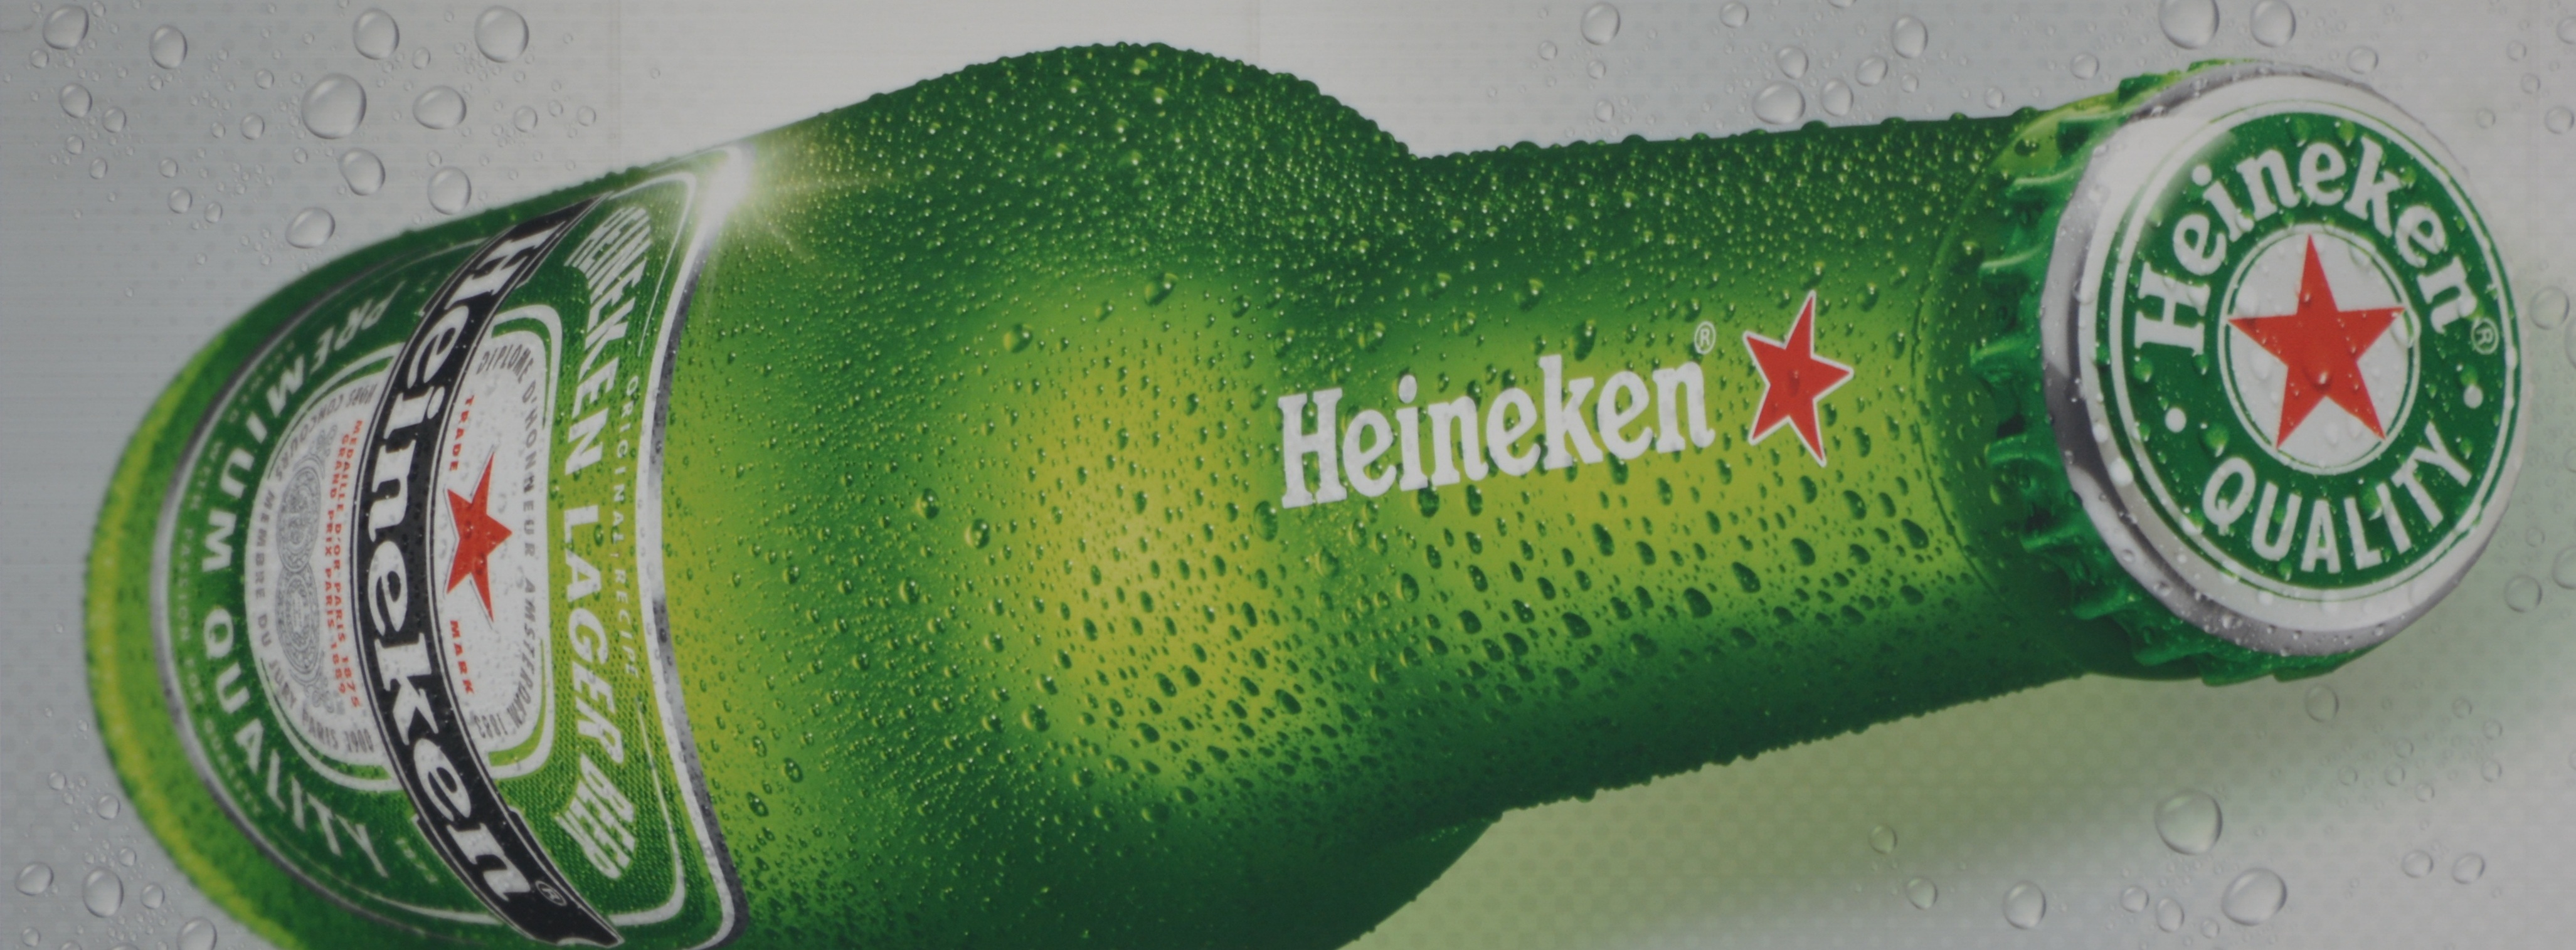
plant, advertising, green, produce, drink, bottle, beer, alcohol, heineken, soft drink, flowering plant, land plant